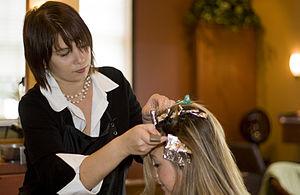
La coloration des cheveux ou plus simplement coloration, incluant aussi la teinture des cheveux, désigne la pratique cosmétique du changement de la couleur des cheveux.